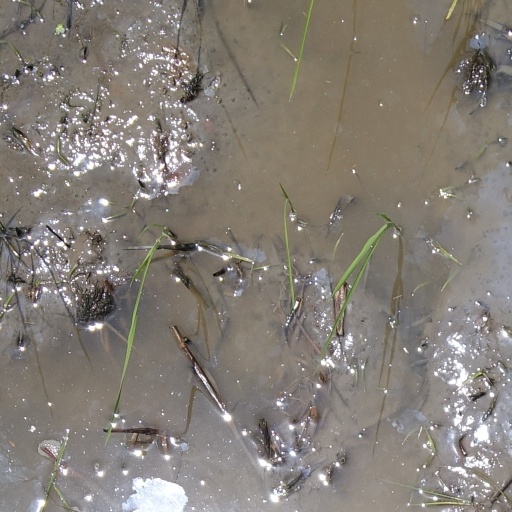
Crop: rice